Shahnameh

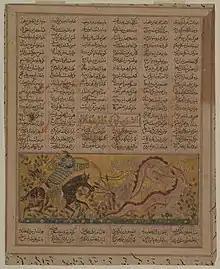
Bahram Gur kills a dragon in India, folio from the First Small Shahanama. Possibly Tabriz, c. 1300. Chester Beatty Library

This portion of the "Shahnameh" is relatively short, amounting to some 2100 verses or four percent of the entire book.